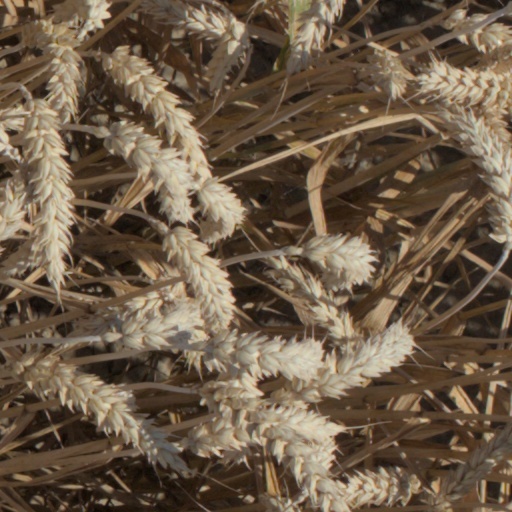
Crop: wheat